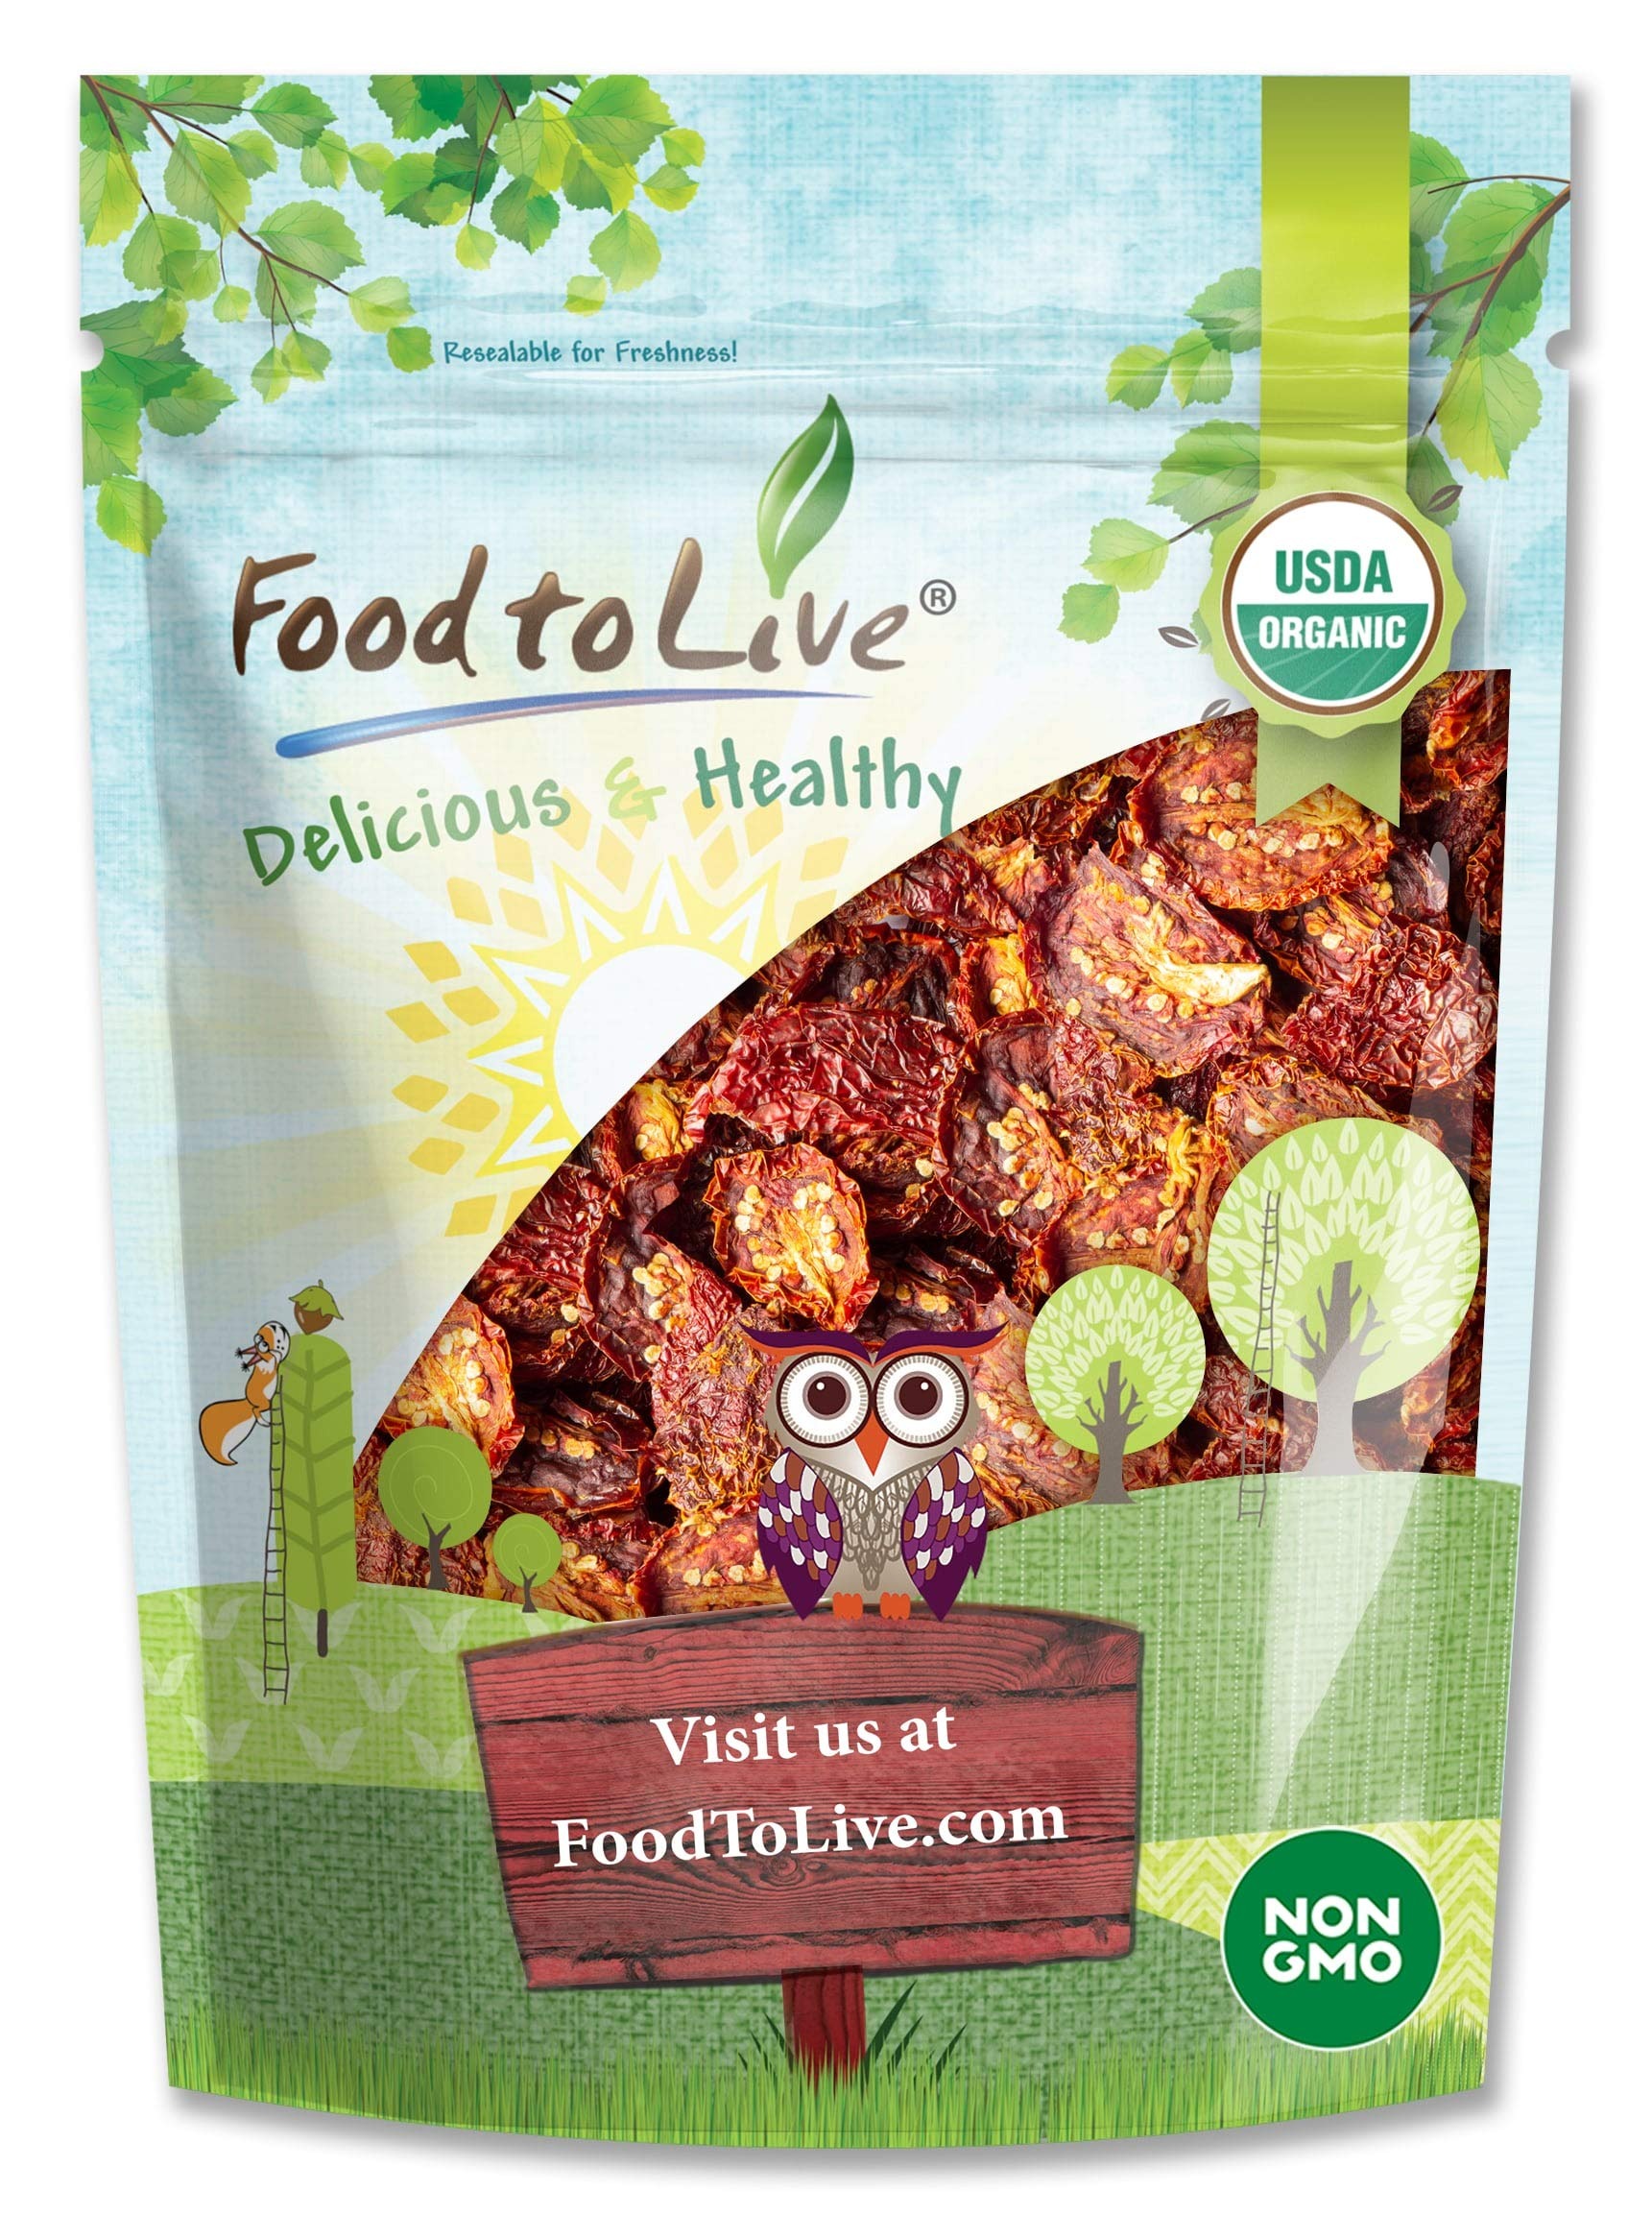
Item Name: Food to Live Organic Sun-Dried Tomatoes with Sea Salt, 1 Pound - Salted, Non-GMO, Kosher, Vegan, Unsulfured, Bulk
Bullet Point 1: ✔️POTENT ANTIOXIDANTS: Sun dried tomatoes are packed with vitamins C, A, and lutein.
Bullet Point 2: ✔️IRON BOOST: Food to Live Organic Sun Dried Tomatoes are rich in iron, as well as magnesium.
Bullet Point 3: ✔️HEART HEALTH SUPPORT: Dried tomatoes have lots of potassium and are low in fats and cholesterol.
Bullet Point 4: ✔️ORGANIC PRODUCT: Sun Dried Tomatoes from Food to Live are safe, delicious, and free from toxins.
Bullet Point 5: ✔️CREATIVE CULINARY USES: Make tasty sun dried tomatoes sauce, paste, or pesto to add to your pasta.
Value: 16.0
Unit: Ounce

Price: 17.22